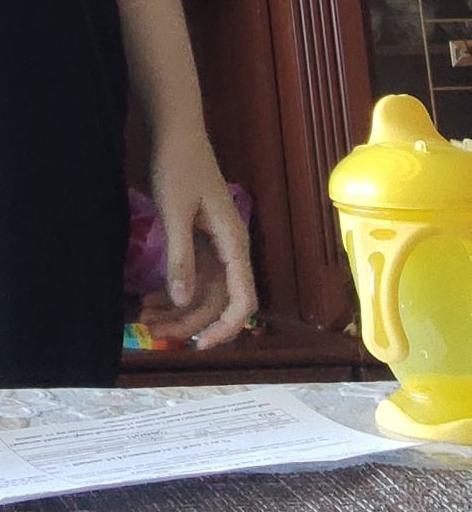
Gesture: no_gesture